Central African slender-snouted crocodile

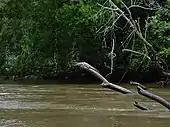
Individual resting on a partially-submerged tree at Odzala-Kokoua National Park in the Republic of Congo

Shirley et al. (2018) also designated "M. cataphractus" as the type species of "Mecistops" in accordance with Articles 69 and 70 of the ICZN. Article 67.9 of the ICZN states "If a validly fixed type species is later found to have been misidentified, the provisions of Article 70.3 apply." Article 70.3 in turn states "If an author discovers that a type species was misidentified, the author may select, and thereby fix as type species, the species that will, in his or her judgment, best serve stability and universality, either." "M. cataphractus" best serves stability because it is the most well-studied species of "Mecistops" with the most readily recognizable and assignable type material. It also has the widest use in the scientific literature.